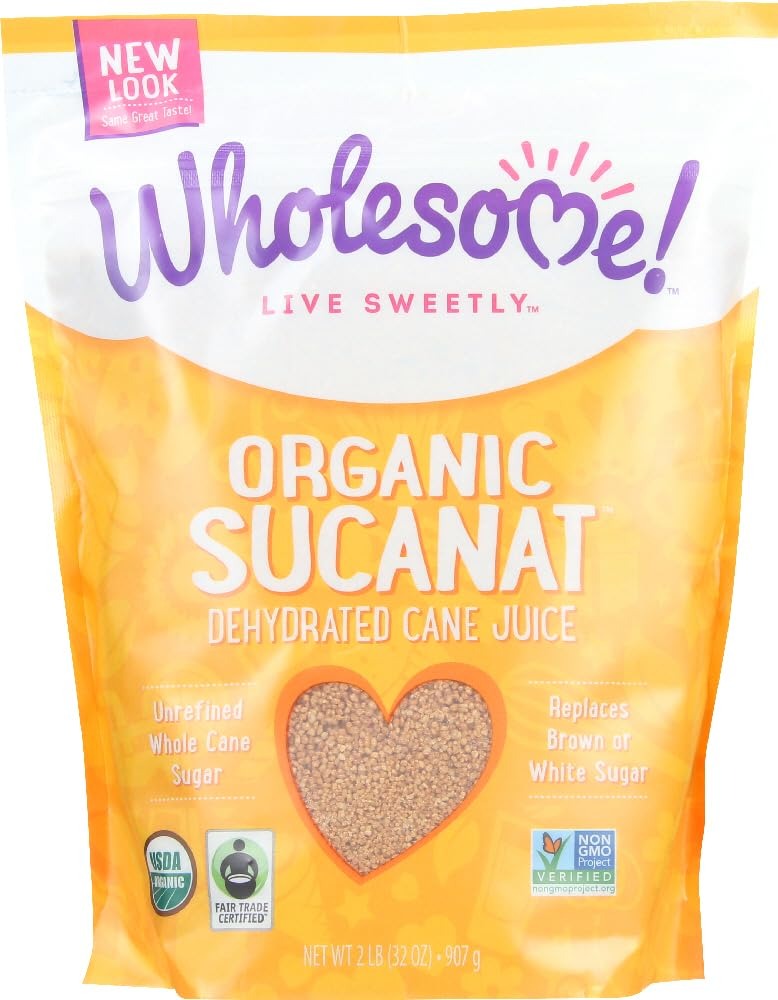
Item Name: Wholesome Sweetners Organic Sucanat Pouch ( 12x2 LB) ( Value Bulk Multi-pack)
Value: 384.0
Unit: Fl Oz

Price: 7.9